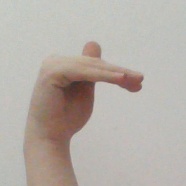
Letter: khaa